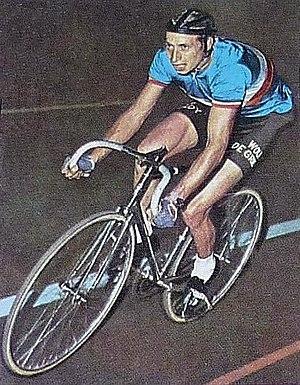
Jean Jourden, né le 11 juillet 1942 à Saint-Brieuc, est un coureur cycliste français.